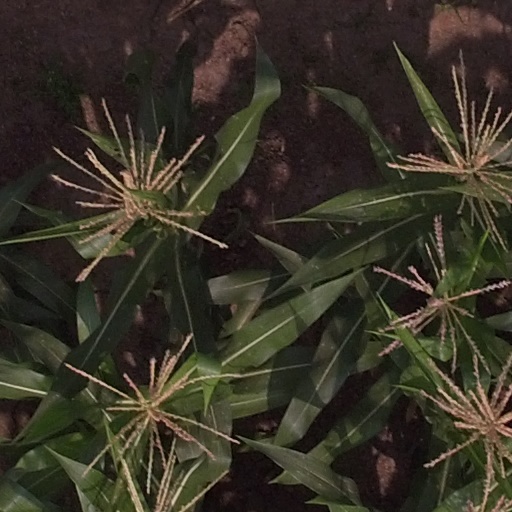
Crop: maize; corn